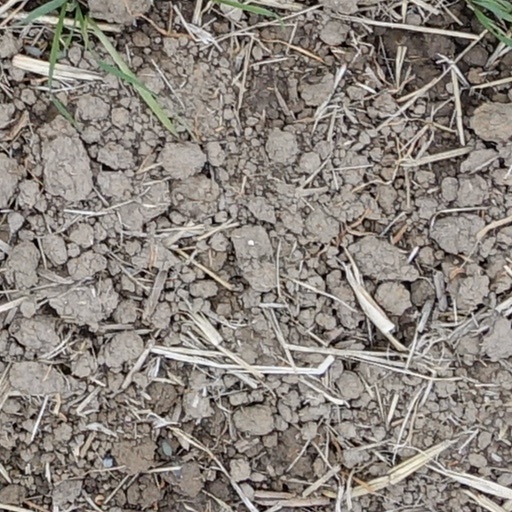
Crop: wheat